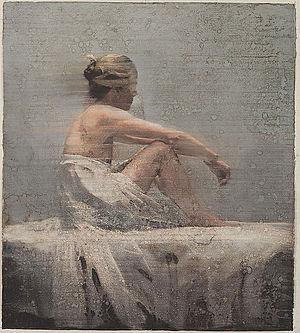
Pastel et aquarelle sur papier 2012 150x125 cm
Yves Crenn est un artiste-peintre contemporain français, né en 1969 à Vernon. Il vit et travaille à Rouen.